MiG Killers

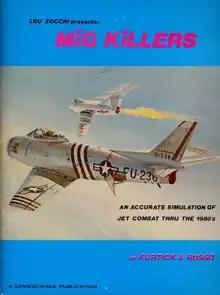
Cover of rulebook

MiG Killers is a board game published by Gamescience in 1977 that simulates combat between jet aircraft from 1945 to 1977.